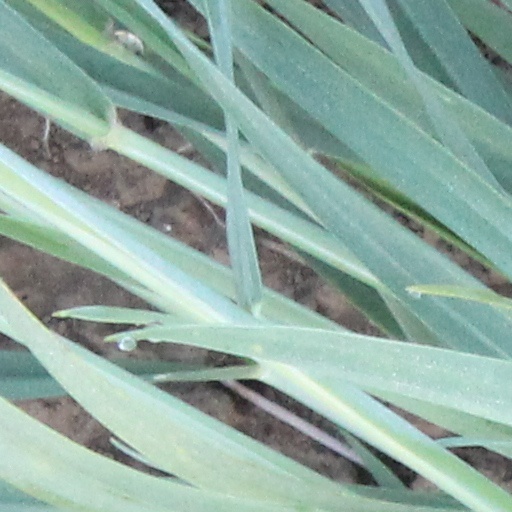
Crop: wheat